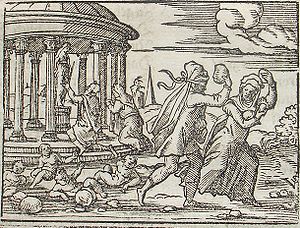
Deukalion
Deukalion og Pyrrha.